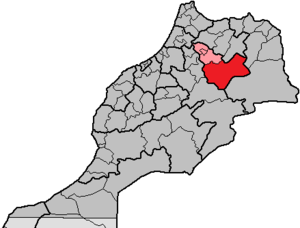
La province de Boulemane est une subdivision à dominante rurale de la région marocaine de Fès-Meknès. Son chef-lieu est Missour.